Amina Luqman-Dawson

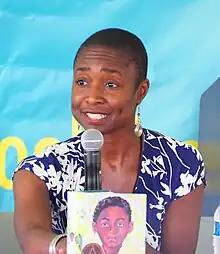
Luqman-Dawson in 2023

Amina Luqman-Dawson is an American writer and author of the book "Freewater." She is also the author of the pictorial book "Images of America: African Americans of Petersburg" and has published op-eds in both "The Washington Post" and "San Francisco Chronicle". She is the first black woman to win both the Newbery Medal and Coretta Scott King Book Award, which she won for the children's book "Freewater" in 2023.